Old Clock at Zion's First National Bank

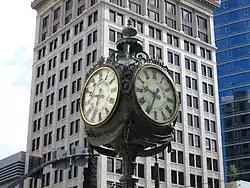
The clock in 2012

The Old Clock at Zion's First National Bank is installed in Salt Lake City, Utah, United States. The structure is listed on the National Register of Historic Places.